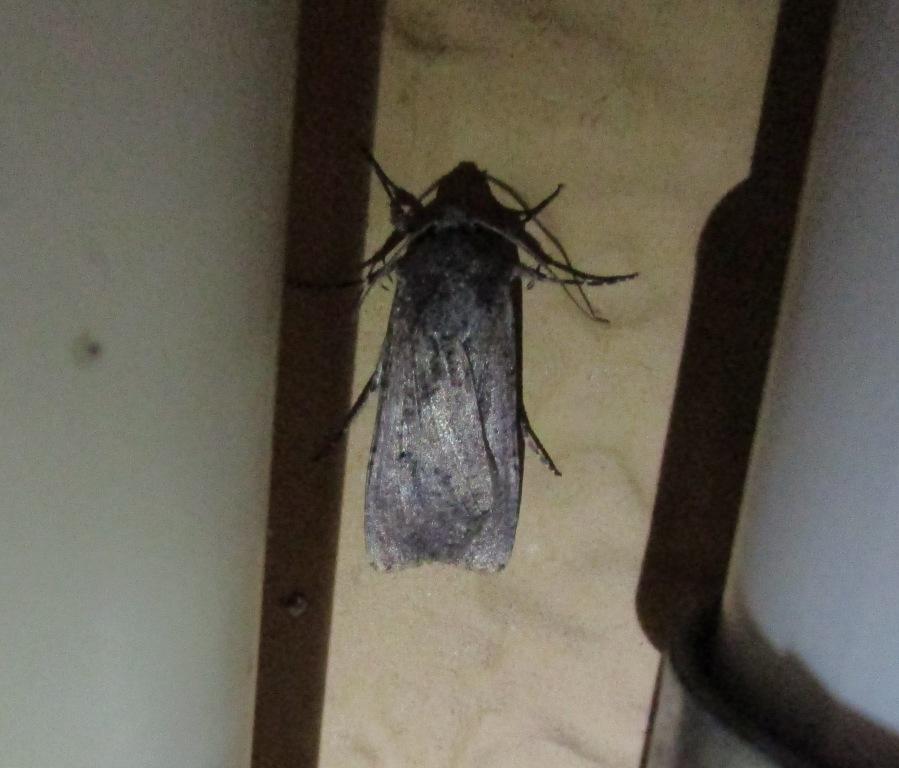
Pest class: cutworms